New France

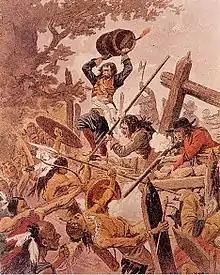
Engraving depicting Adam Dollard with a keg of gunpowder above his head, during the Battle of Long Sault

The major commercial importance of the Louisiana Purchase territory was the Mississippi River. New Orleans, the largest and most important city in the territory, was the most commercial city in the United States until the Civil War, with most jobs there being related to trade and shipping; there was little manufacturing. The first commercial shipment to come down the Mississippi River was of deer and bear hides in 1705. The area, always loosely defined in those early times of European claims and settlements, extended as far east as the city that is now Mobile, Alabama, begun by French settlers in 1702.